Mary Ferrar

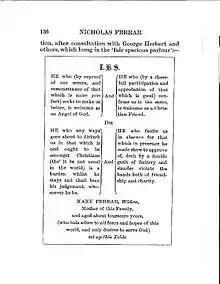
Mary Ferrar had a tablet placed in the family's parlour. Sir Thomas Hetley requested a copy, so, although the original has long been lost, the wording and the arrangement of the original text was preserved. Here it is as published in "The Life and Times of Nicholas Ferrar" by H. P. K. Skipton.

In 1620 Esmé Stewart, the Earl of March (1579–1624) and Lord Lieutenant of Huntingdonshire (later, briefly, the 3rd Duke of Lennox), sold the manor of Little Gidding to Thomas Sheppard. The Ferrars and Wodenoths were investors in the Virginia Company and other colonial projects. When the Virginia Company collapsed in 1624, taking with it a large portion of their fortune, John Ferrar faced financial ruin and Mary Ferrar realised that a home needed to be found for her family. She looked at Little Gidding and, the population having declined in this rural area, Sheppard sold the practically derelict property to Mary's son Nicholas Ferrar and her nephew Arthur Wodenoth (c. 1590 – c. 1650) in 1625 as trustees for Mary Ferrar, using her dower to purchase the property on her behalf. Here, after considerable renovation, the Ferrar family retreated to take on a humble, spiritual life of prayer, eschewing material, worldly life.